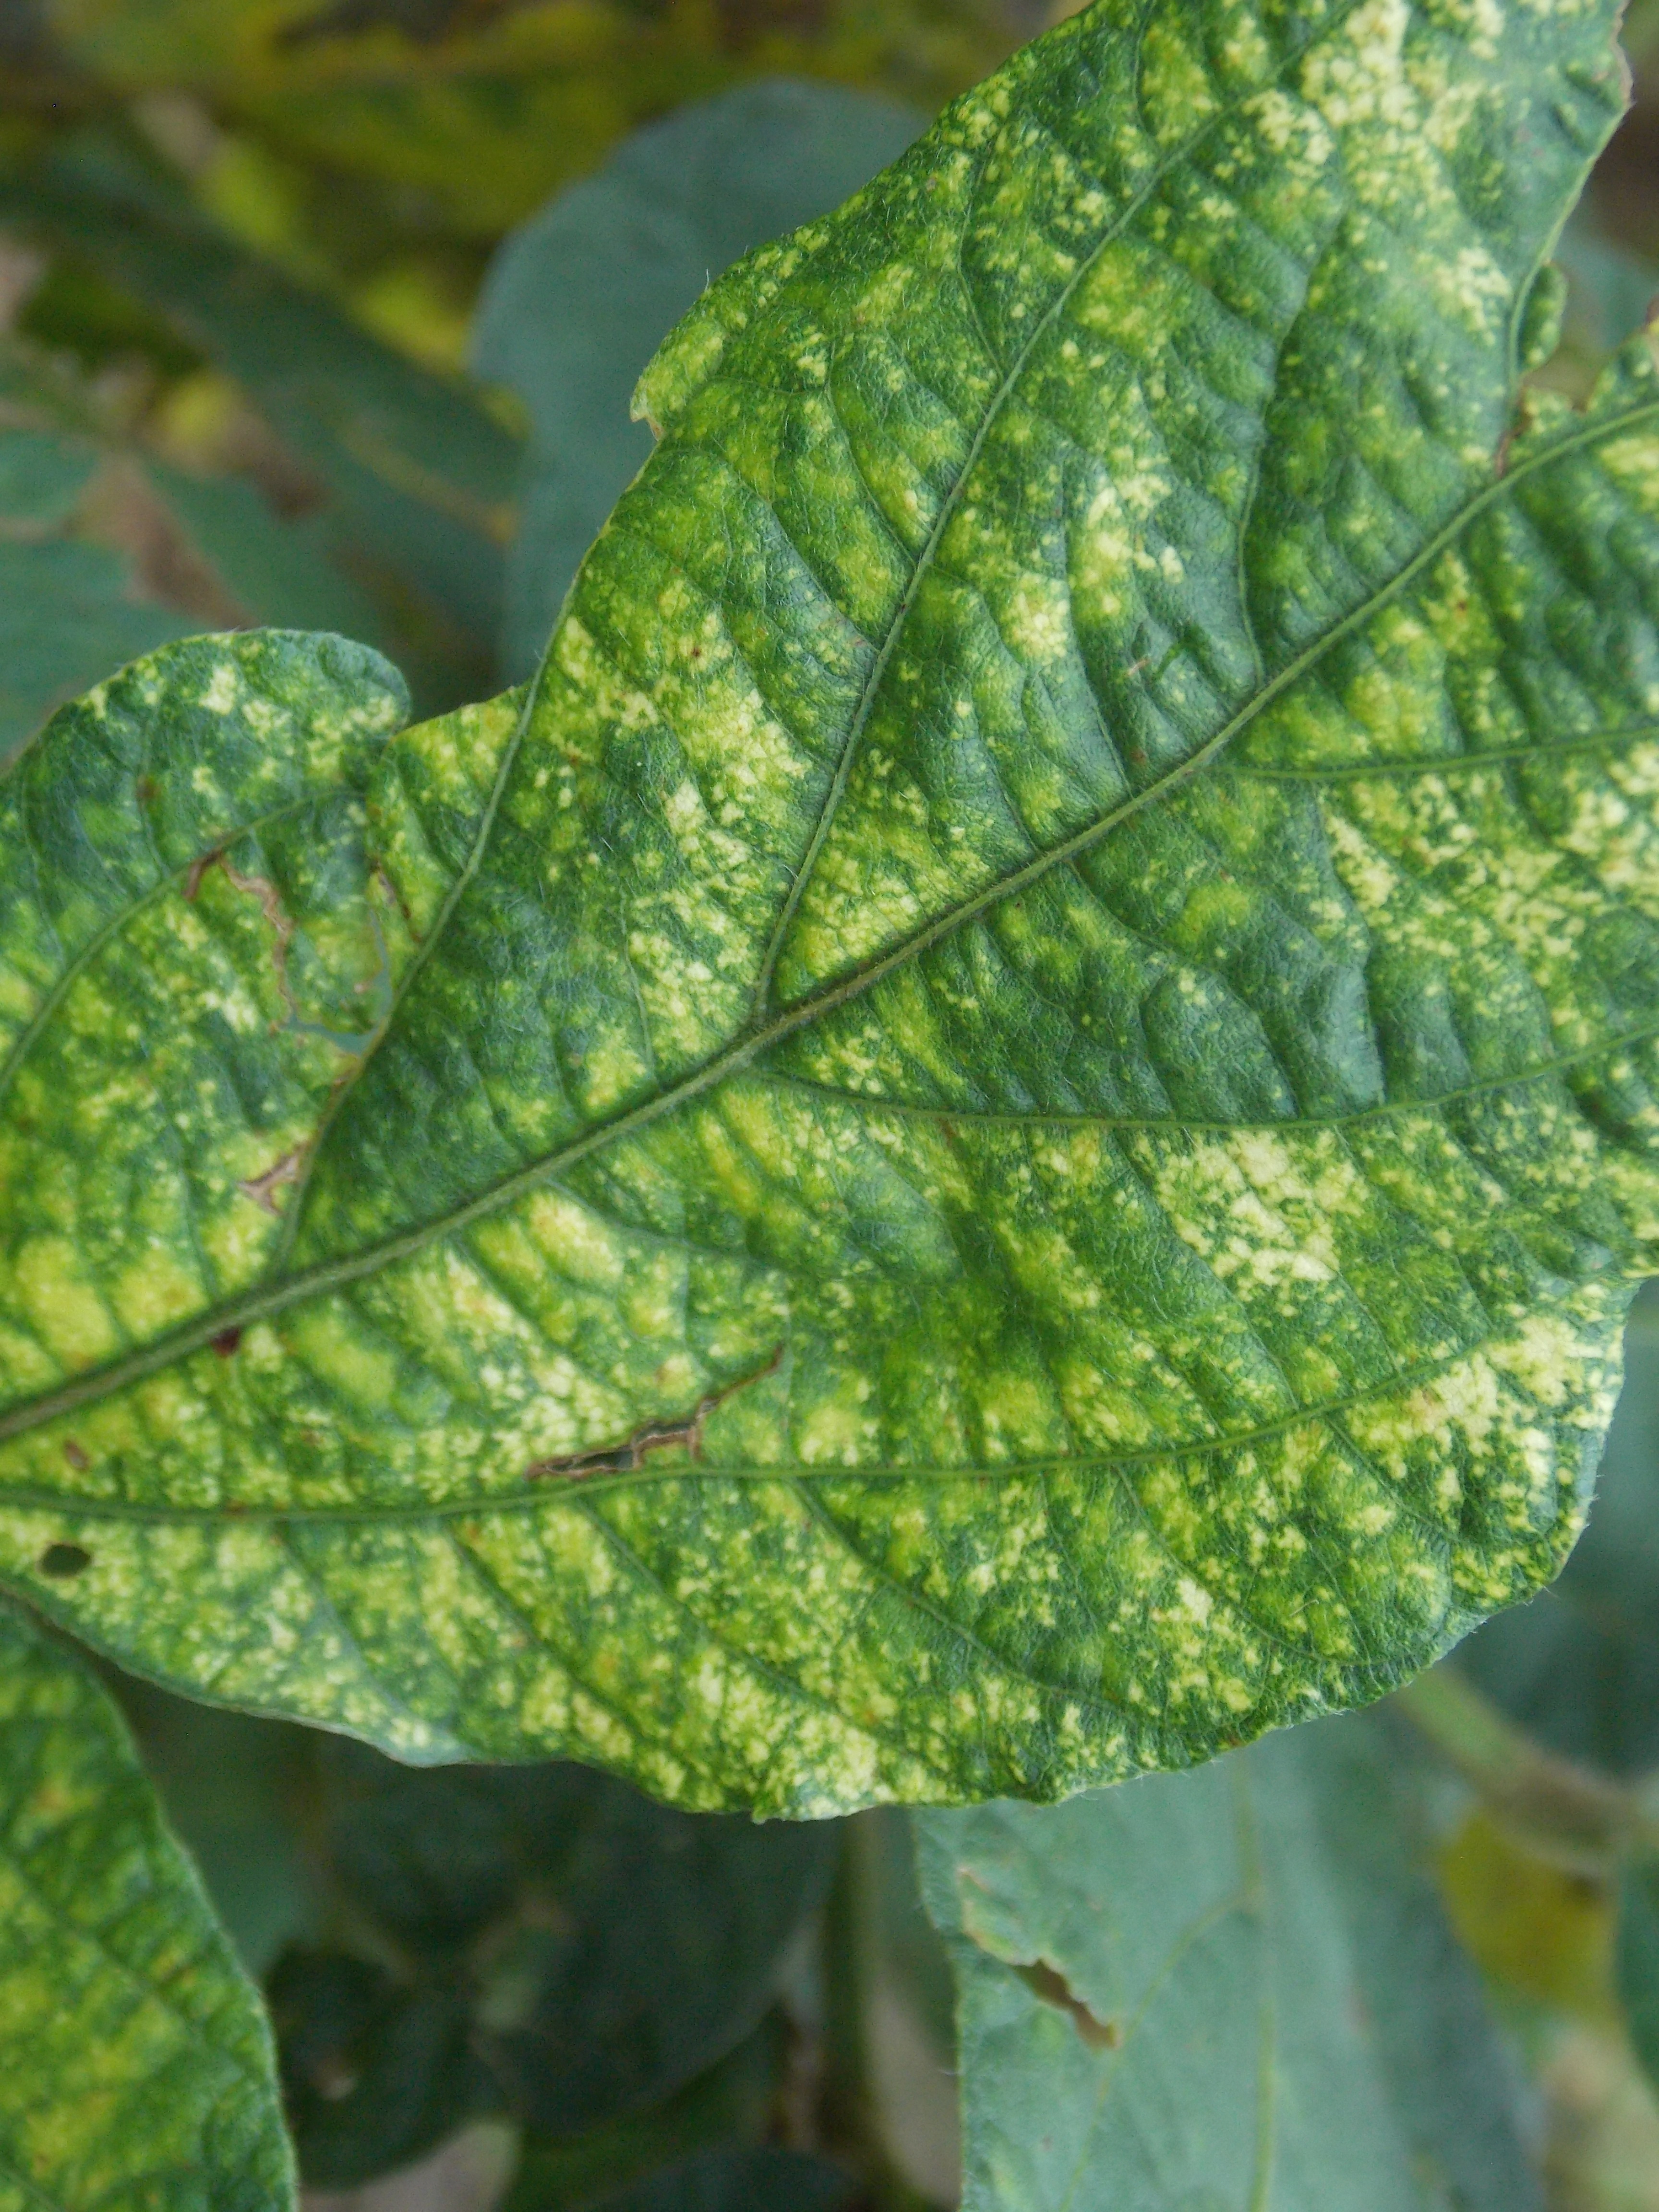
Label: Disease